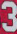
Number: 3